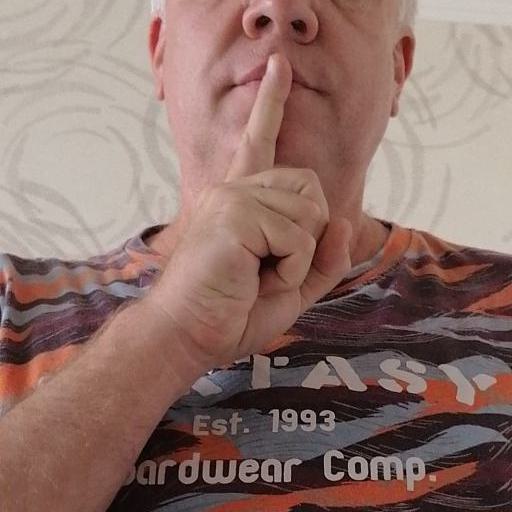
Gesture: mute